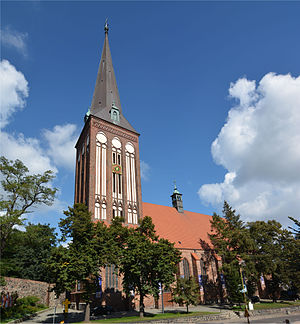
Stargard / Historie
Stargard er en by i voivodskabet Vestpommern i det nordvestlige Polen. Byen har 67.795 indbyggere og er en del af Stettin storbyområde. Stargard er hovedsæde for amtet Powiat stargardzki.